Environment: real
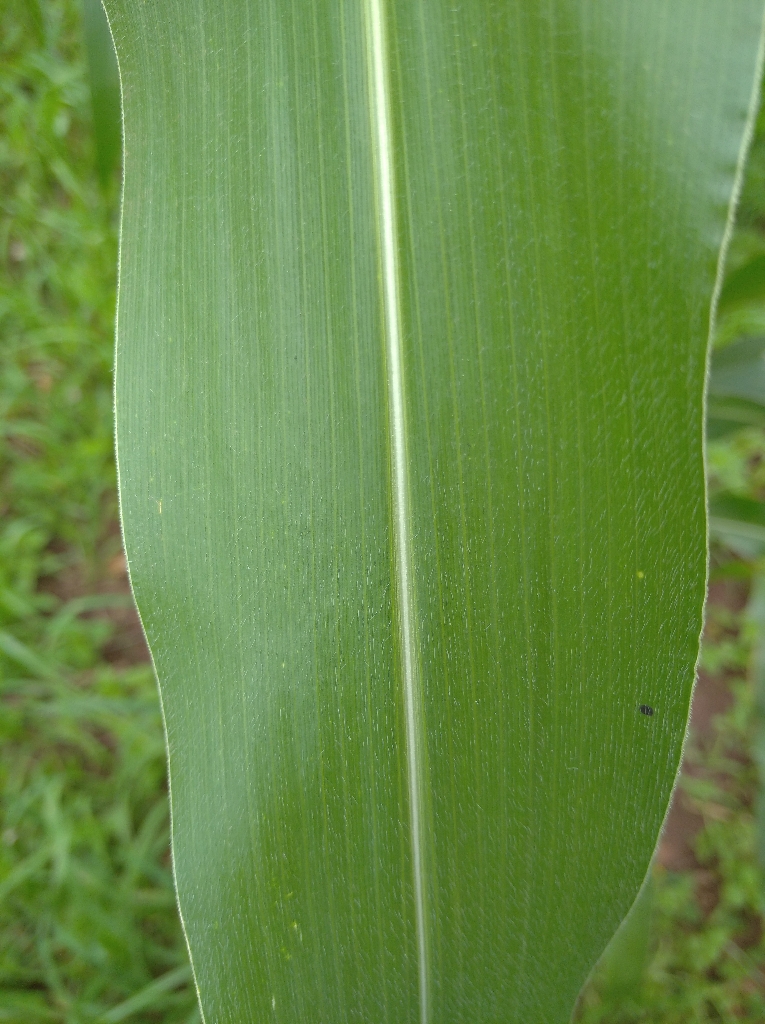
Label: healthy